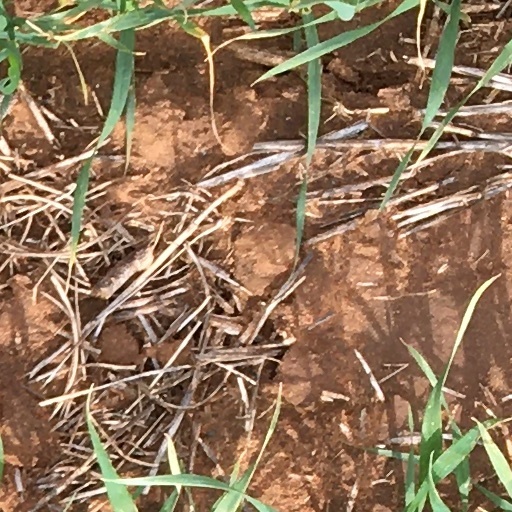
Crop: wheat